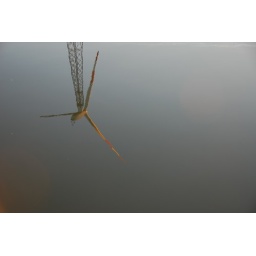
Bekeken in het water van 't albertkanaal